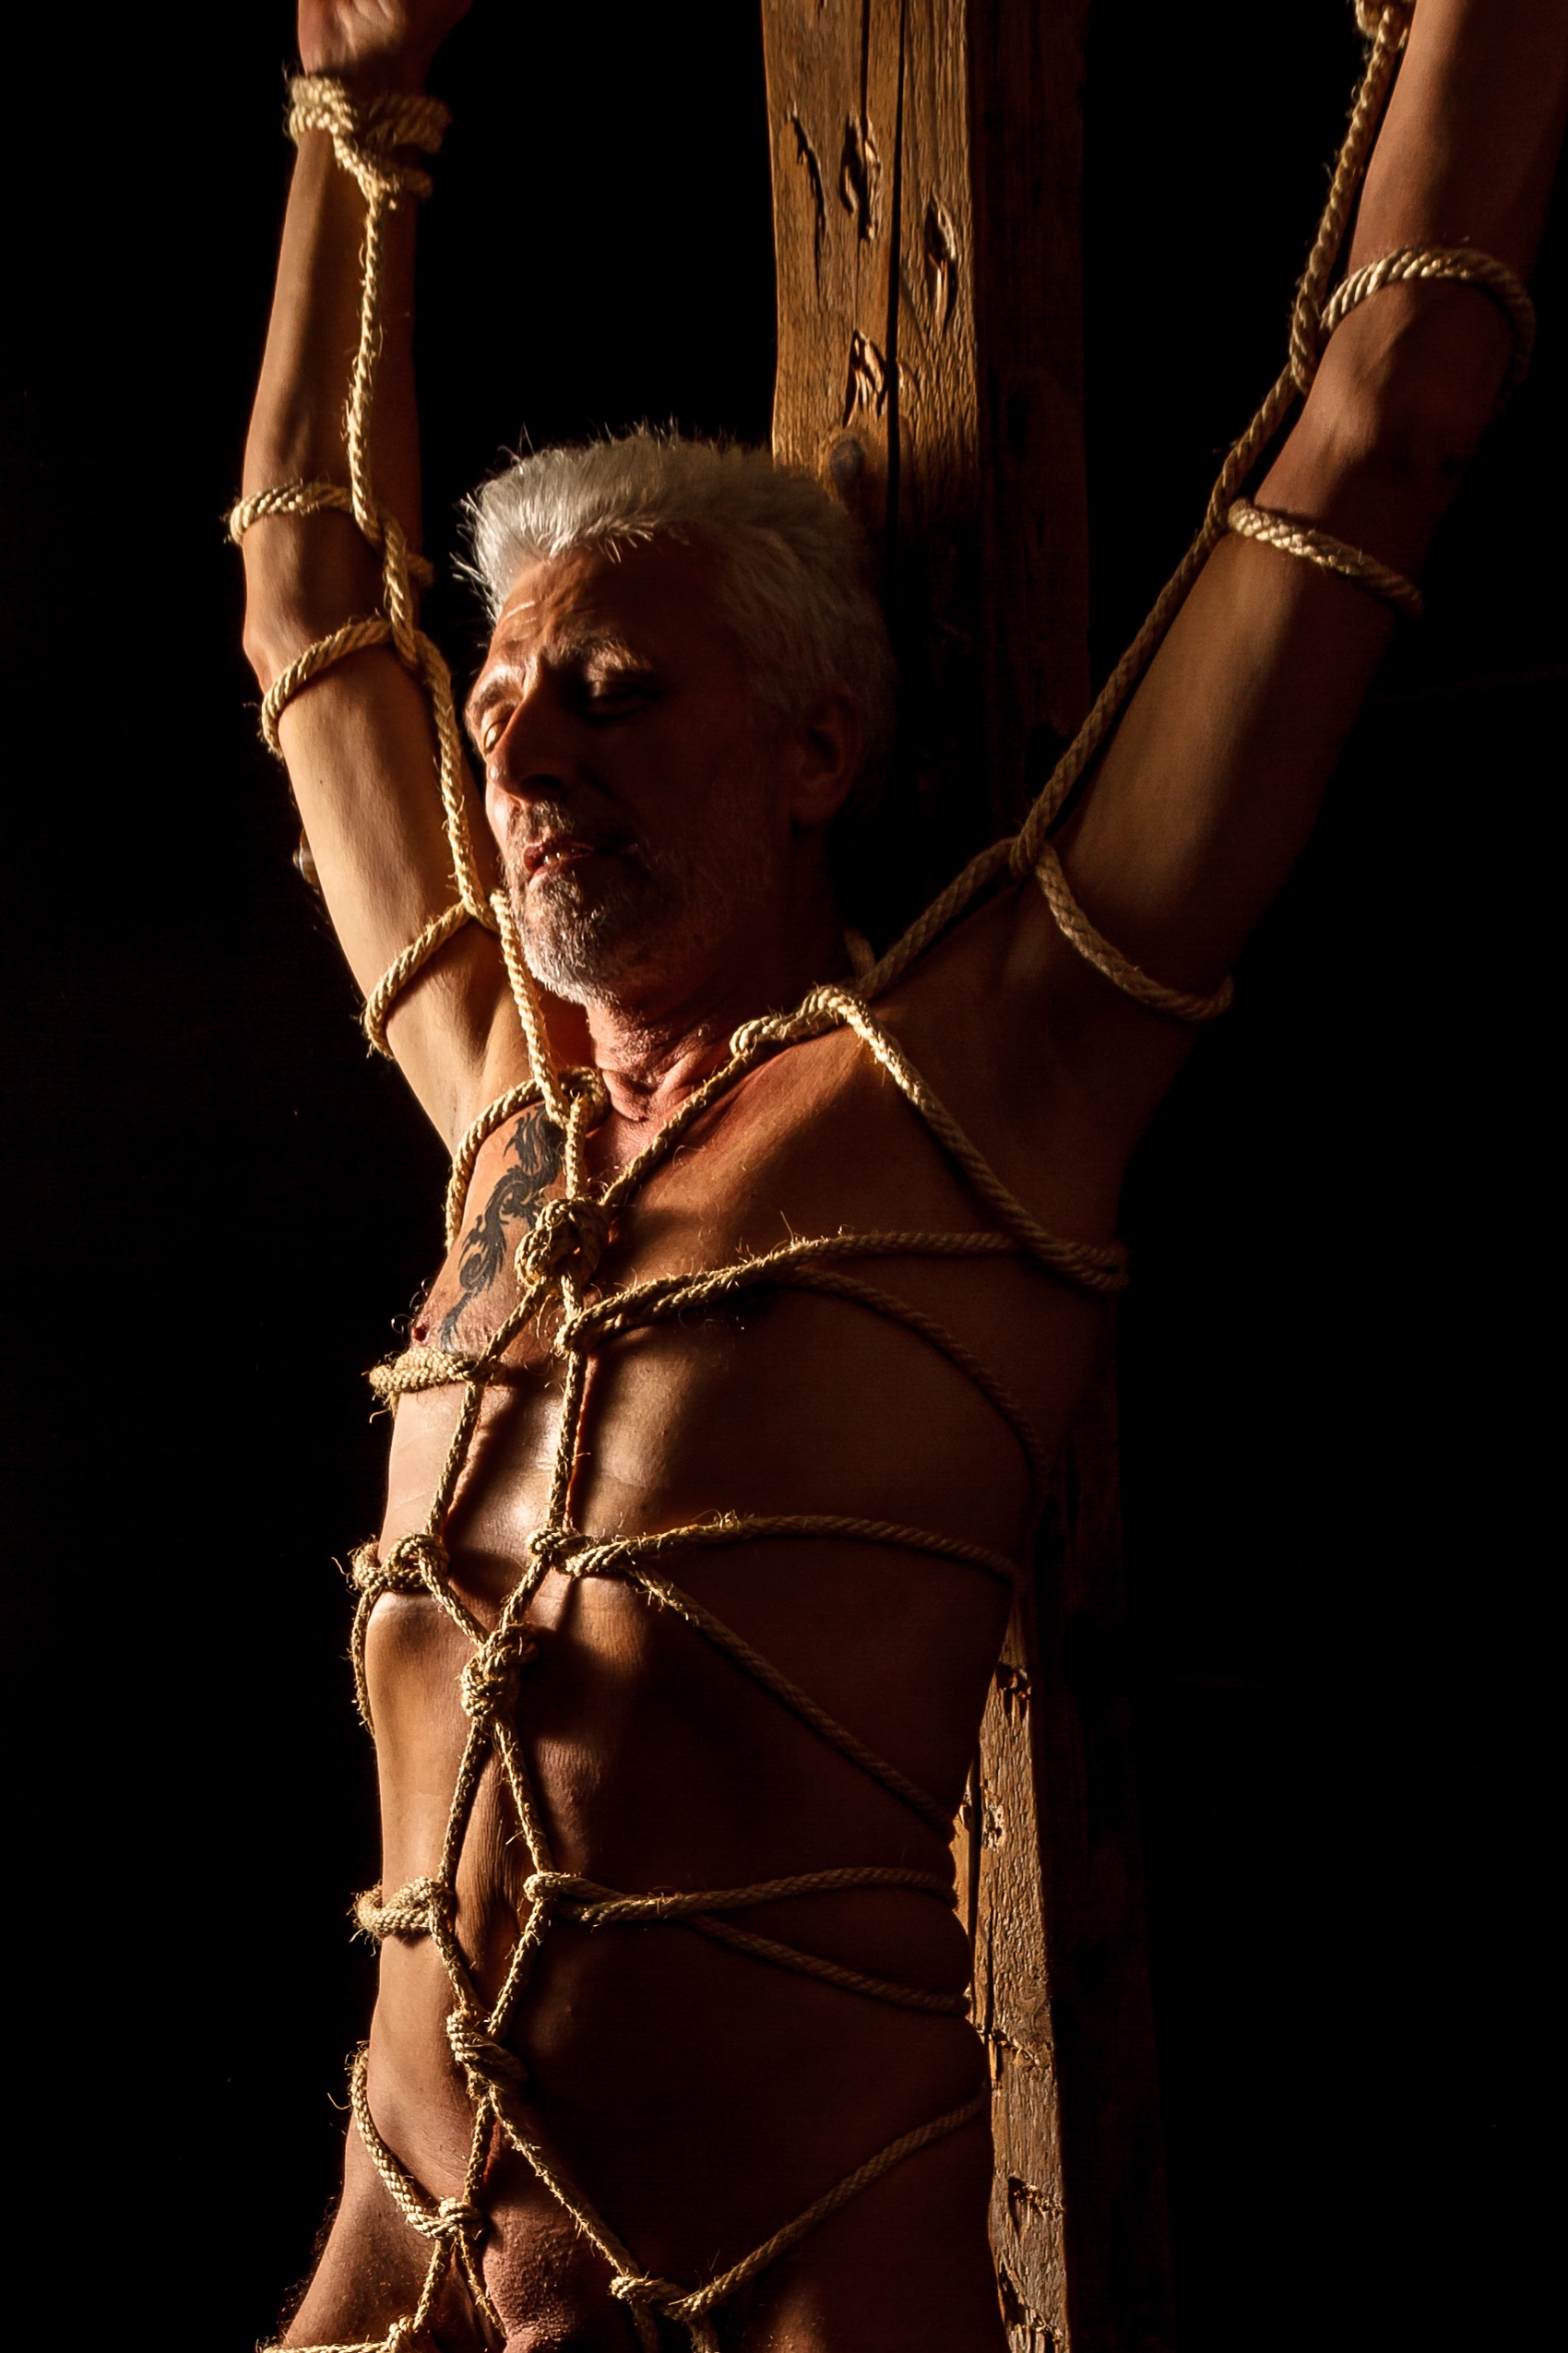
nude, man, tattoo, human, arm, human body, muscle, performance, photography, flesh, stock photography, Barechested, performance art, trunk, chest